Noah's Ark (1928 film)

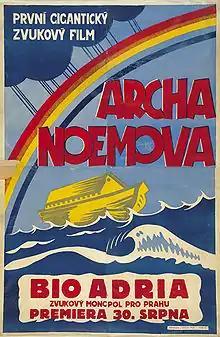
Czech movie poster for the 1930 release in Prague of the sound version

The film premiered in Hollywood in late 1928, with a running time of 135 minutes. Originally, it had been planned as a silent film in 1926 for potential release in 1927, but a number of talking sequences were added. (These were directed not by Michael Curtiz but by Roy Del Ruth.) After the premiere, Warner Bros. withdrew the film for extensive revision, which included removing about a half-hour of footage, including all the talking scenes featuring Paul McAllister, who played both a minister and Noah. The film then opened around the country in reserved-seat engagements, after which it concluded its successful run at popular prices, even though by that time "part-talking" films like this one were considered nearly obsolete. Although it had cost far more than any Warner Bros. film to date—over $1 million—it ultimately grossed more than twice its cost.